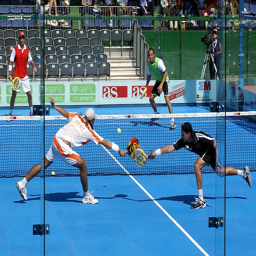
Four tennis player on a blue hard surface court with two player lunging for the ball at the same time.
Two tennis players reach out with their racquets as the ball approaches.
Two partners in tennis stretch for the ball.
Two guys reach with their rackets to hit the same ball.
Both men lunge for the ball during a doubles tennis match